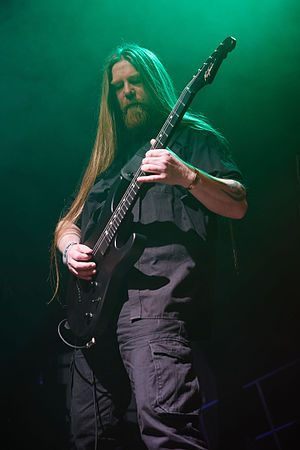
My Dying Bride / Historie / Turn Loose the Swans og The Angel And The Dark River (1993-95)
Guitarist Andrew Craighan var en af stifterne af My Dying Bride tilbage i 1990.
My Dying Bride er et britisk death/doom metal-band, dannet i West Yorkshire, England i 1990 af guitaristerne Andrew Craighan og Calvin Robertshaw, vokalisten Aaron Stainthorpe og trommeslageren Rick Miah. Sammen med Paradise Lost og Anathema var My Dying Bride et af de ledende bands indenfor den britiske death/doom metal bevægelse, som opstod i 1990'erne. Især deres andet album Turn Loose the Swans påpeges som en vigtig milepæl indenfor death/doom-genren. De blev især kendt for deres inddragelse af violiner i musikken og den vekslende vokal der går fra rensang til growl. Paradise Lost, Anathema og My Dying Bride er også kendt under navnet Peaceville Three, da de blev Peaceville Records' mest genkendelige træk i 1990'erne.